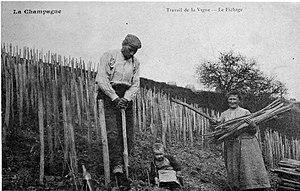
sur une vue ancienne.
L’histoire de la vigne et du vin est si ancienne qu’elle se confond avec l'histoire de l’humanité. La vigne et le vin ont représenté un élément important des sociétés, intimement associés à leurs économies et à leurs cultures. Le vin synonyme de fête, d'ivresse, de convivialité, qui a investi le vaste champ des valeurs symboliques, est aujourd'hui présent dans la plupart des pays du monde. Son existence est le fruit d’une longue histoire mouvementée.